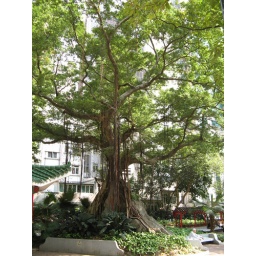
Crazy tree in Hollywood road park